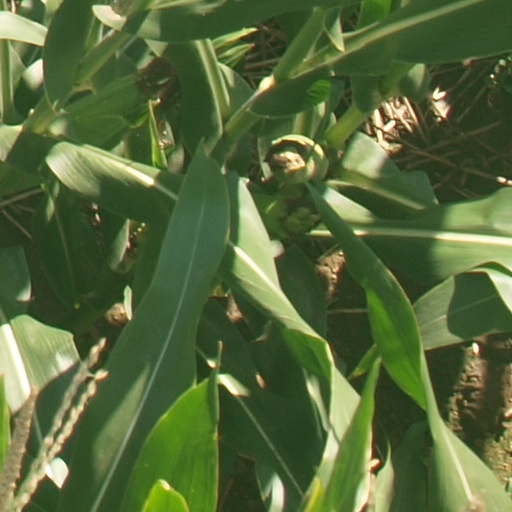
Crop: maize; corn